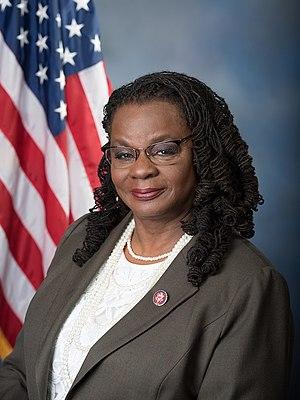
Gwendolynne Sophia Moore, dite Gwen Moore, née le 18 avril 1951 à Racine, est une femme politique américaine, membre du Parti démocrate et élue du Wisconsin à la Chambre des représentants des États-Unis depuis 2005.